Gardon gauge

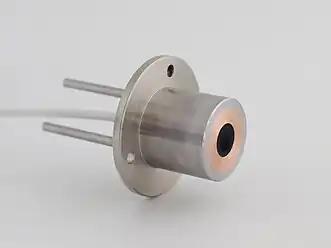
Schmidt Boelter gauge, model SBG01. Clearly visible are the metal body, black sensor, water cooling pipes, mounting flange, and cable. Dimensions: diameter housing is 25mm.

A Gardon gauge or circular-foil gauge is a heat flux sensor primarily intended for the measurement of high-intensity radiation. It is a sensor that is designed to measure the radiation flux density (in watts per metre squared) from a field of view of 180 degrees.